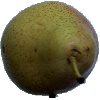
Label: Pear Forelle 1